Revised Romanization of Korean

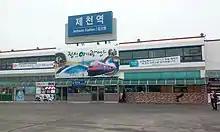
The sign with the name of the railway station in Jecheon — at the top, a writing in Hangul, the transcription in Latin script below using the Revised Romanization and the English translation of the word 'station', along with the Hanja text

Almost all road signs, names of railway and subway stations on line maps and signs, etc. have been changed according to Revised Romanization of Korean. It is estimated to have cost at least 500 billion to 600 billion won (€500–600 million) to carry out this procedure. All Korean textbooks, maps and signs to do with cultural heritage were required to comply with the new system by 28 February 2002.